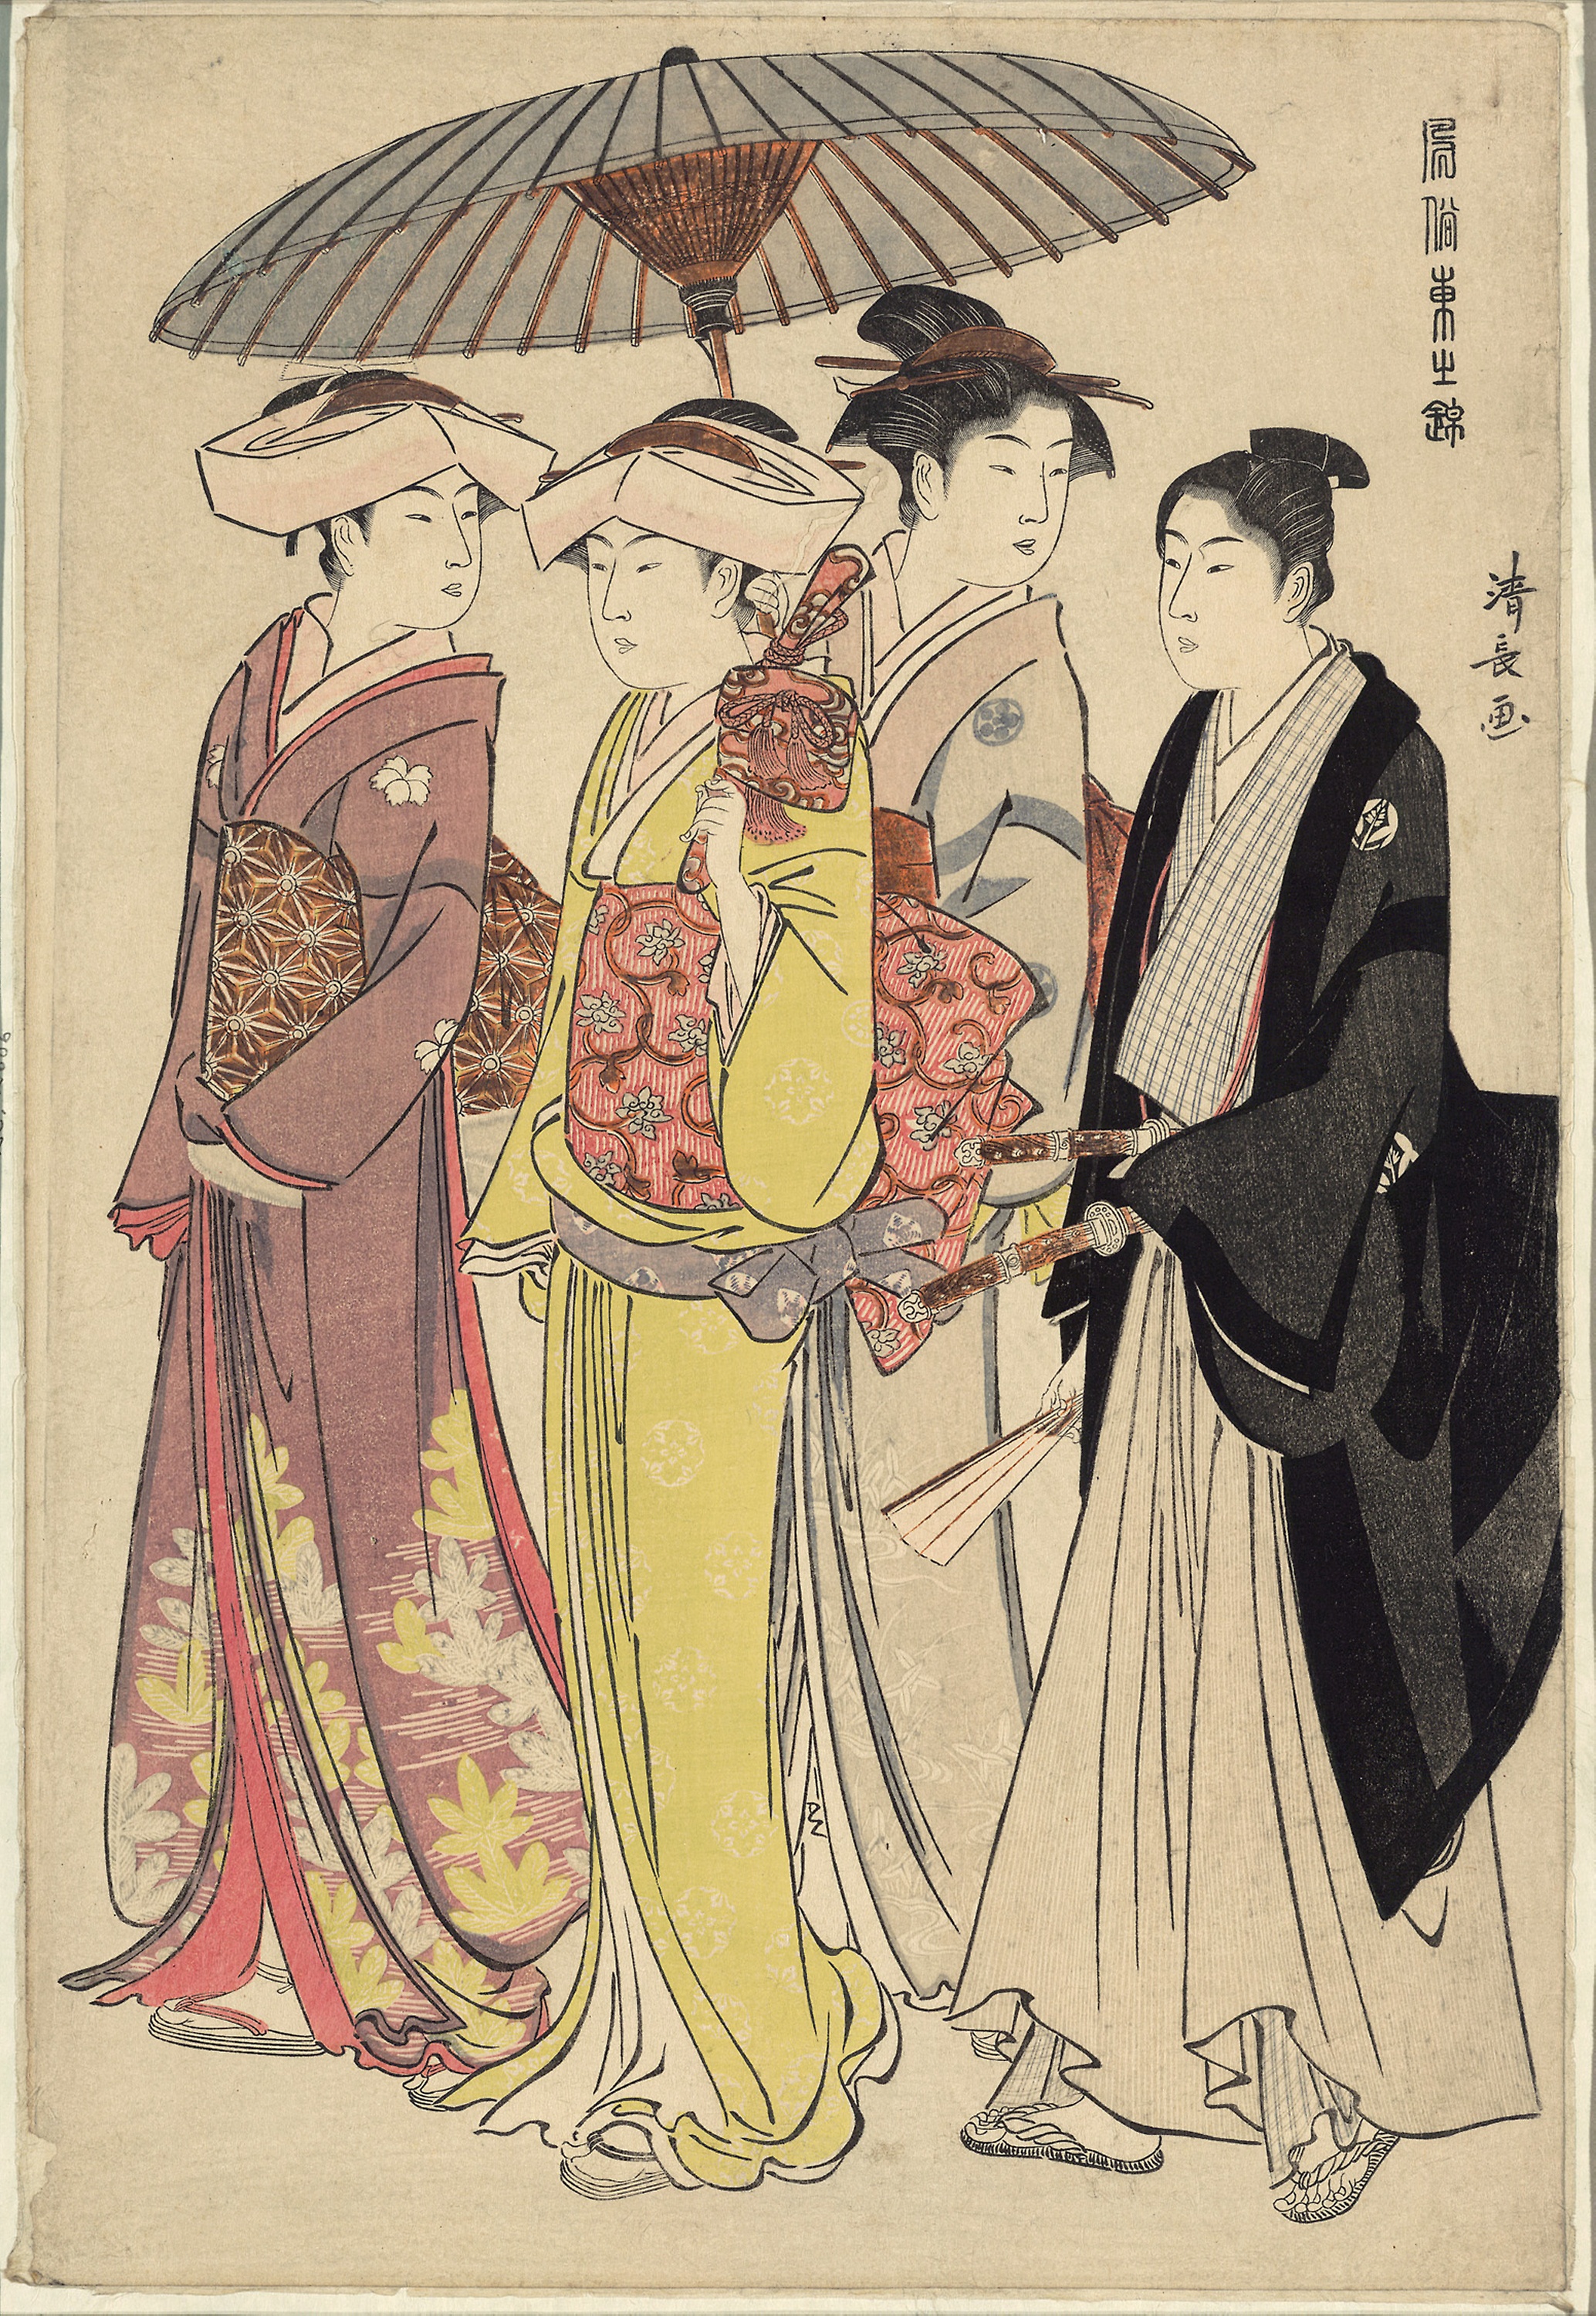
woman, clothing, art, costume design, illustration, vintage clothing, history, pattern